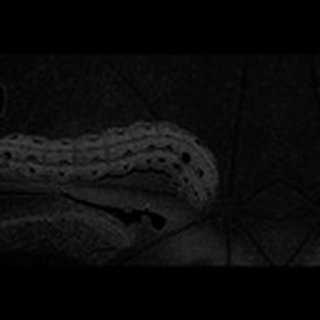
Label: cotton_army_worm